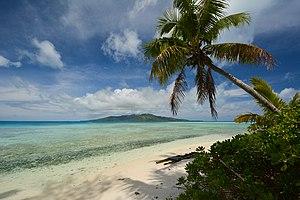
Photographie de l’île de Tubuai (Polynésie française) depuis le motu Mitiha. Reo tahiti: Hohōʼa no Tupuaʼi (Pōrīnetia farāni) patahia piha iho te motu Mitihā.
Tubuai est une île volcanique située dans le groupe des îles Australes en Polynésie française, dont elle est le chef-lieu, ainsi que de la commune de Tubuai.